The Texan (1930 film)

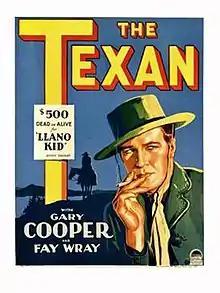
Theatrical release poster

The Texan is a 1930 American Western film directed by John Cromwell and starring Gary Cooper and Fay Wray. Based on the short story "The Double-Dyed Deceiver" by O. Henry, the film is about a daring bandit called the Llano Kid who shoots a young gambler in self-defense and is forced to hide from the law. He is helped by a corrupt lawyer who involves the bandit in a scheme to swindle a Mexican aristocrat whose son turns out to be the young gambler killed by the Llano Kid. The screenplay was written by Daniel Nathan Rubin, and the story was adapted for the screen by Oliver H.P. Garrett and Victor Milner. Produced by Hector Turnbull for Paramount Pictures, "The Texan" was released in the United States on May 10, 1930. The film received positive reviews upon its theatrical release.